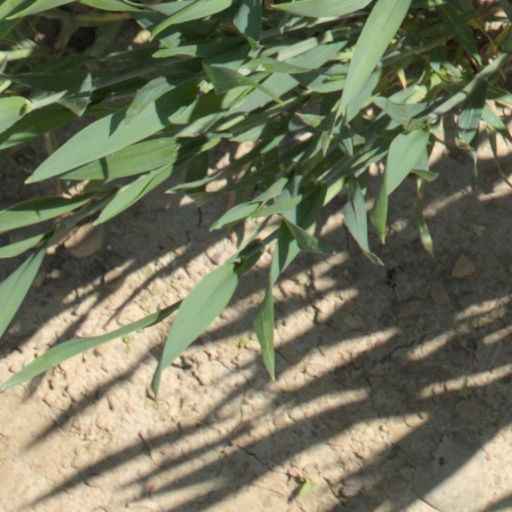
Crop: wheat